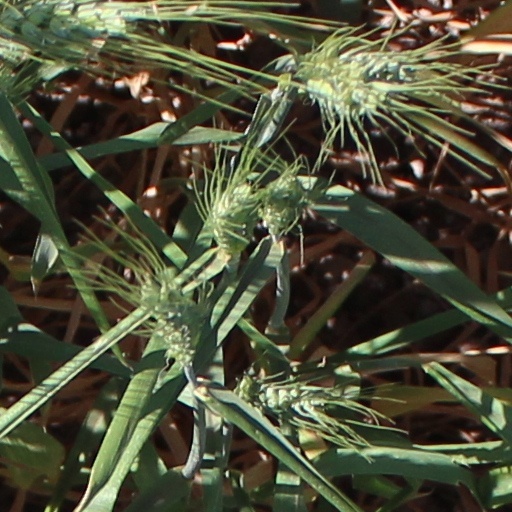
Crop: wheat